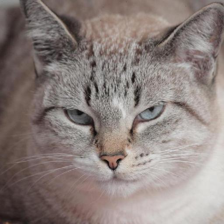
Label: animals